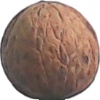
Label: Walnut 1